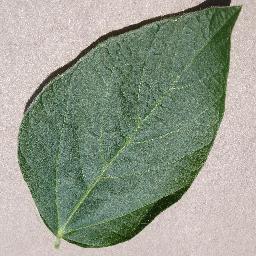
Label: Soybean___healthy